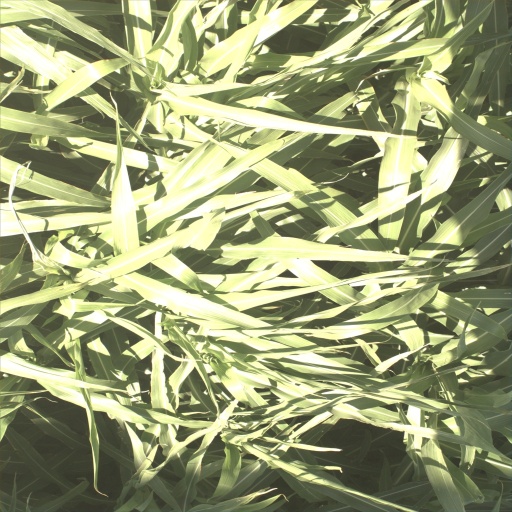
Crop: sorghum